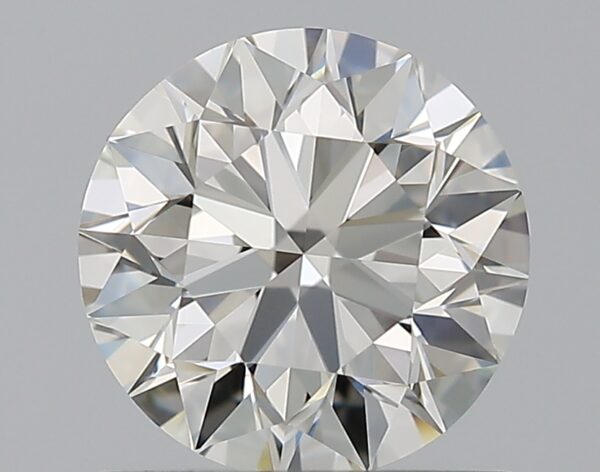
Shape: round
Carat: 0.9
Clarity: VVS2
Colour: H
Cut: EX
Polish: EX
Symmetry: EX
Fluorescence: F
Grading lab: GIA
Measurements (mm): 6.11 x 6.15 x 3.86